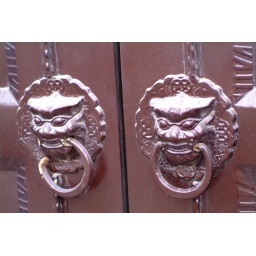
Scary door knockers on a building in Shanghai.